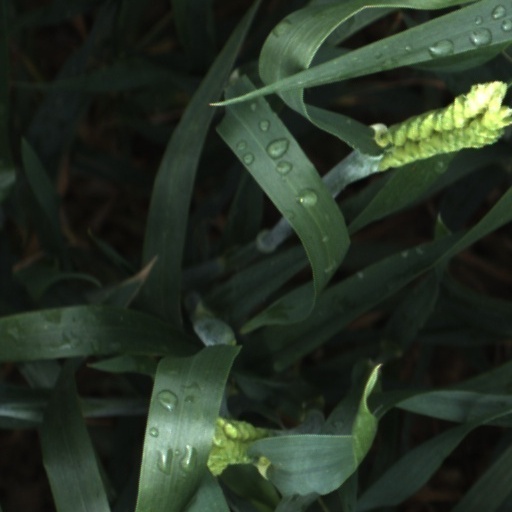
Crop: wheat